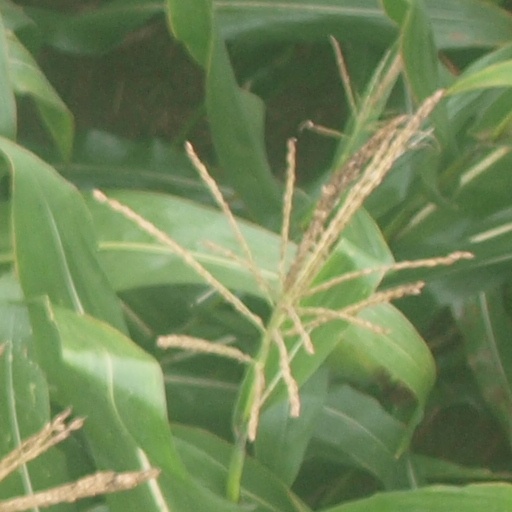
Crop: maize; corn